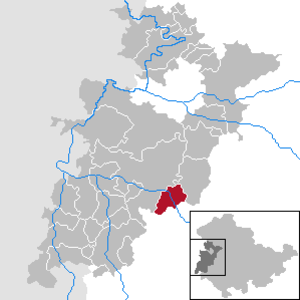
Barchfeld-Immelborn est une municipalité allemande du land de Thuringe, dans l'arrondissement de Wartburg, au centre de l'Allemagne. En 2015, sa population est de 4 803 habitants.